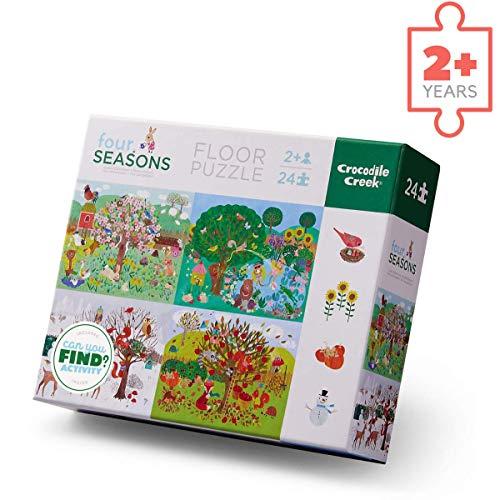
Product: Crocodile Creek 4185-4 Four Seasons Early Learning Puzzle (24 Piece), Green/Blue/Red/Pink
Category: Toys & Games | Puzzles | Floor Puzzles
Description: Inside cover includes a guide to learn shapes, colors, and numbers.
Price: $19.56
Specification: ProductDimensions:18x0.1x24inches|ItemWeight:3.52ounces|ShippingWeight:2.01pounds(Viewshippingratesandpolicies)|ASIN:B07CHW7D8L|Itemmodelnumber:4185-4|Manufacturerrecommendedage:24monthsandup